Changsha Mosque

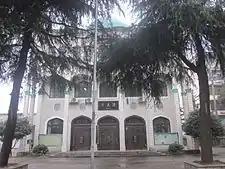
Changsha Mosque.

The mosque was built with Islamic architecture style and covers an area of including the of constructed area. It consists of prayer hall, pavilion, wing room and other facilities. The prayer hall is a three-story building.